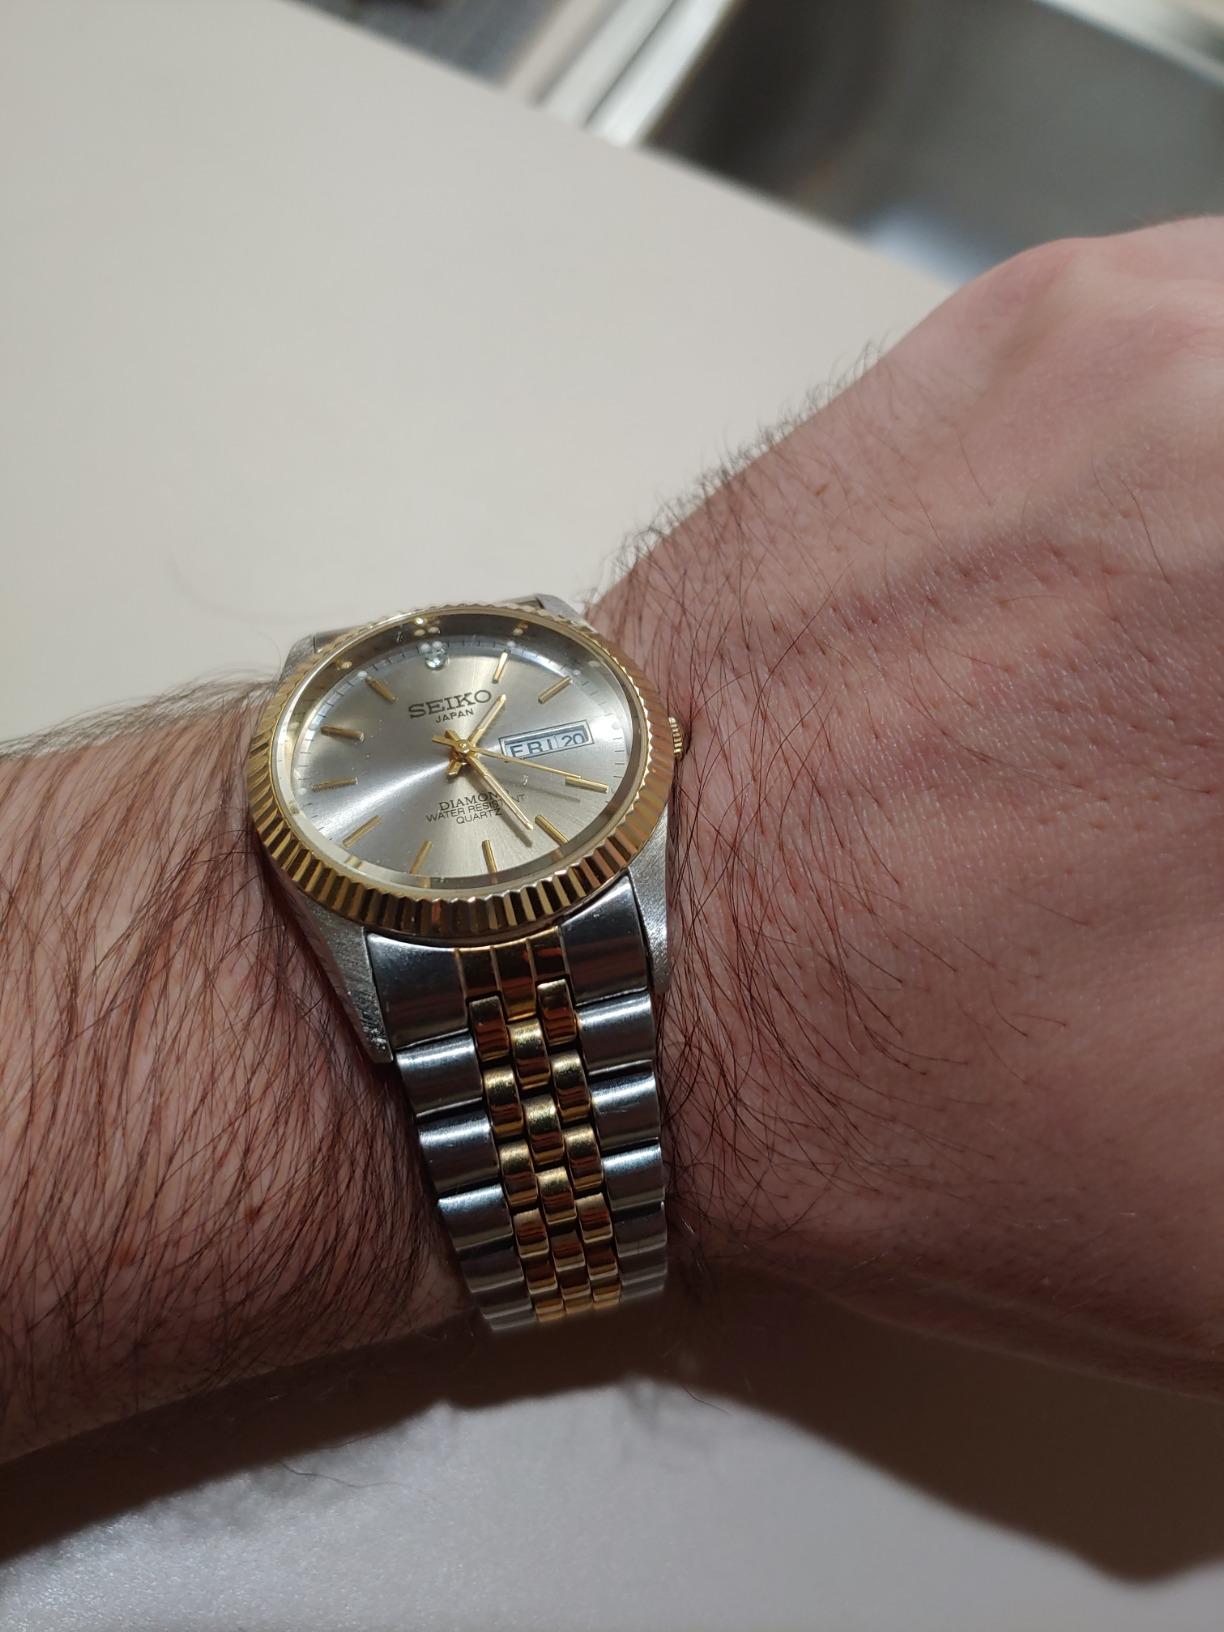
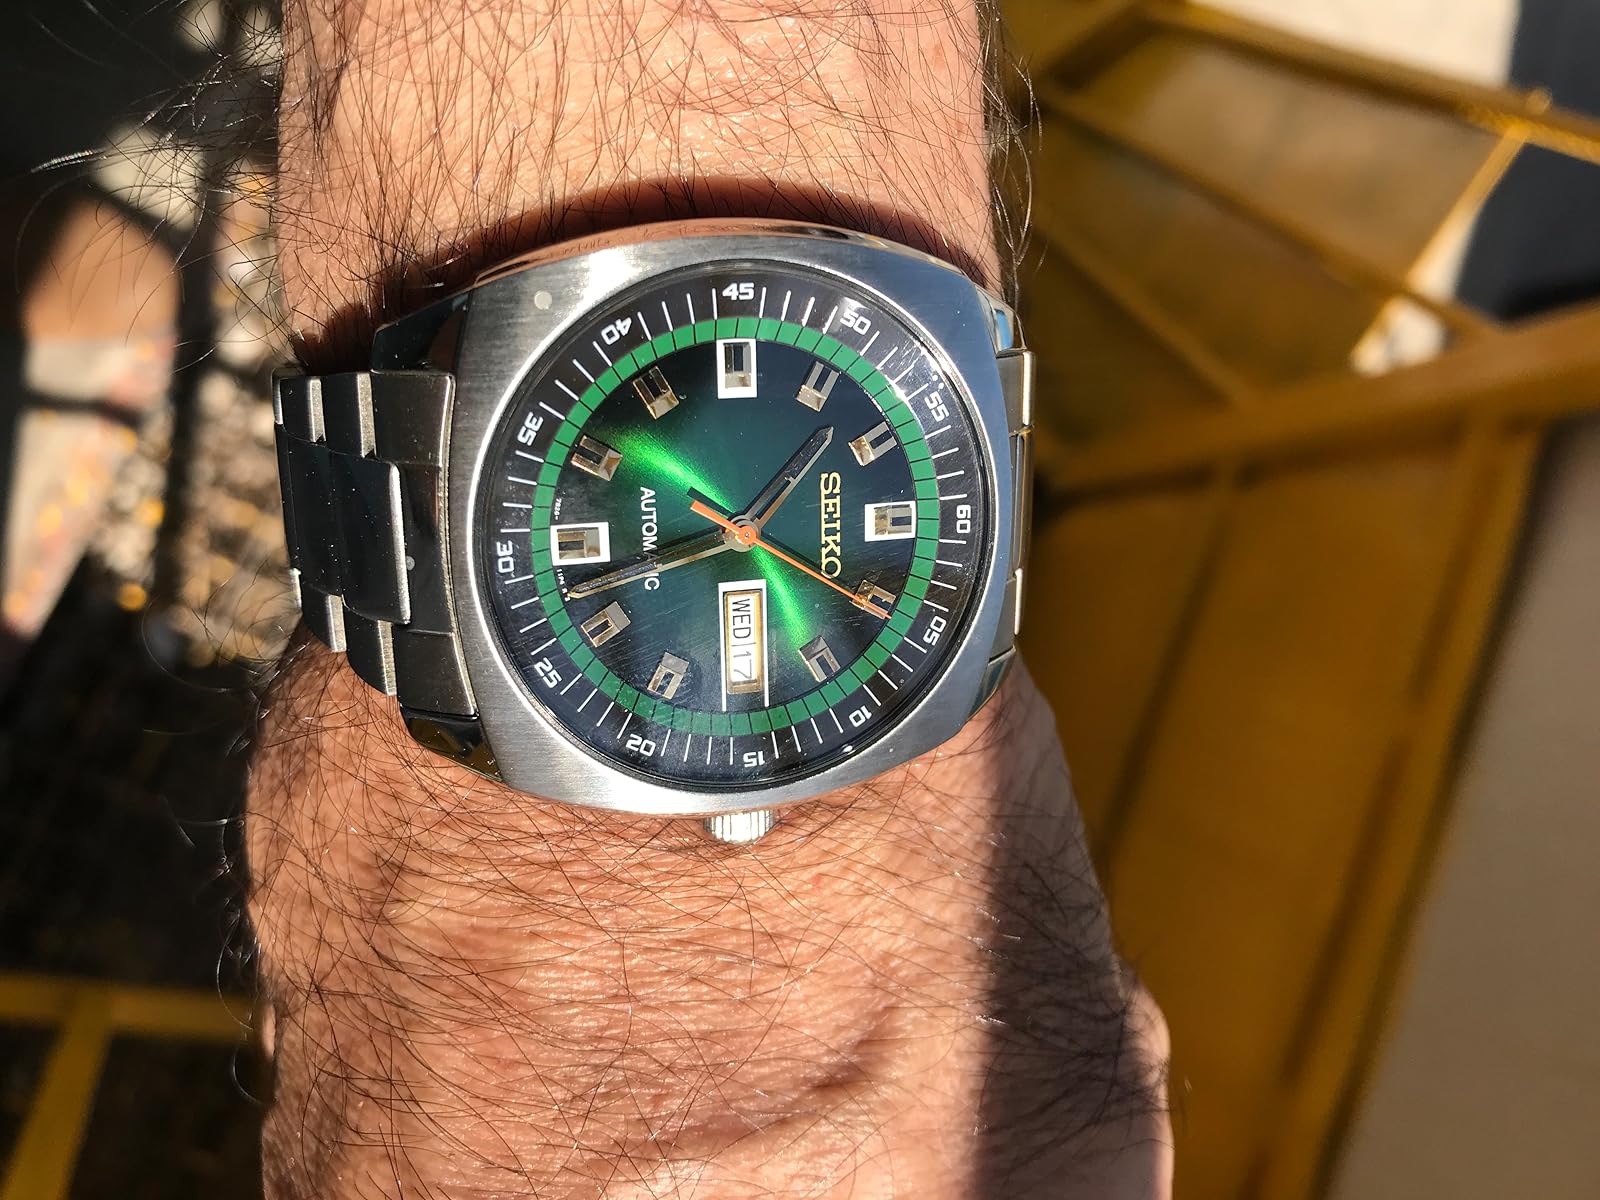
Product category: accessories_watch
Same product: no